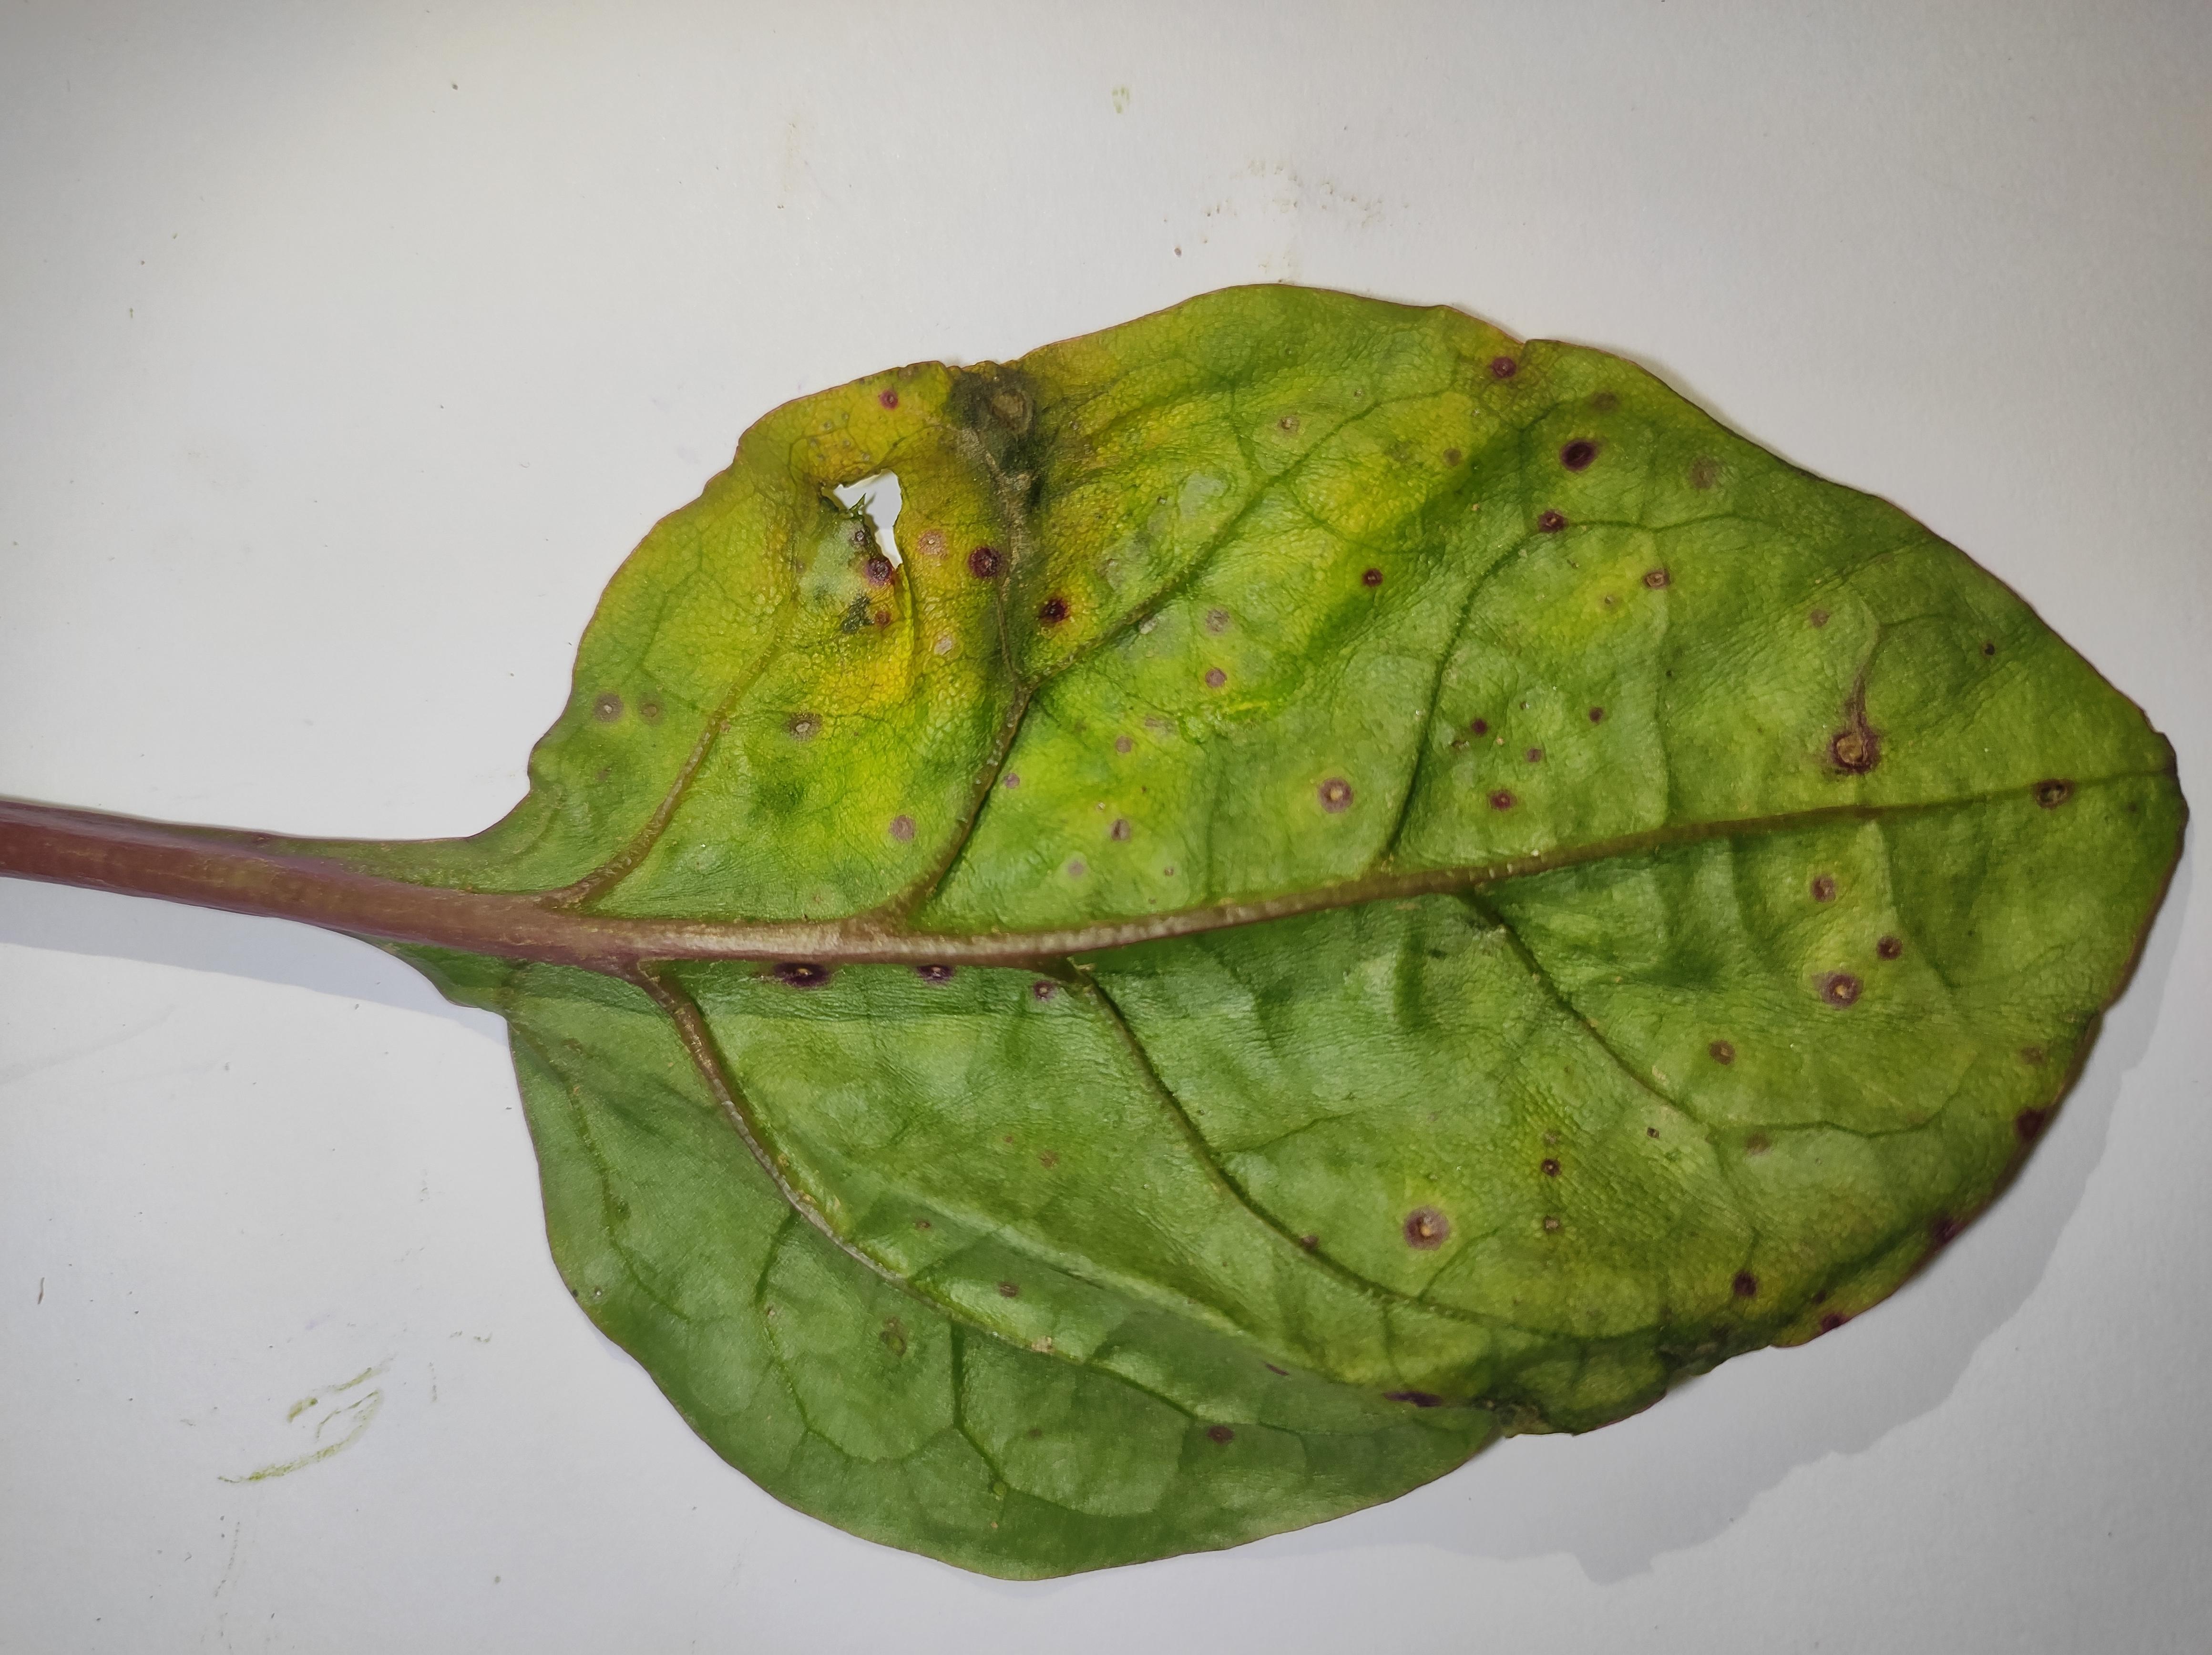
Label: anthracnose_leaf_spot